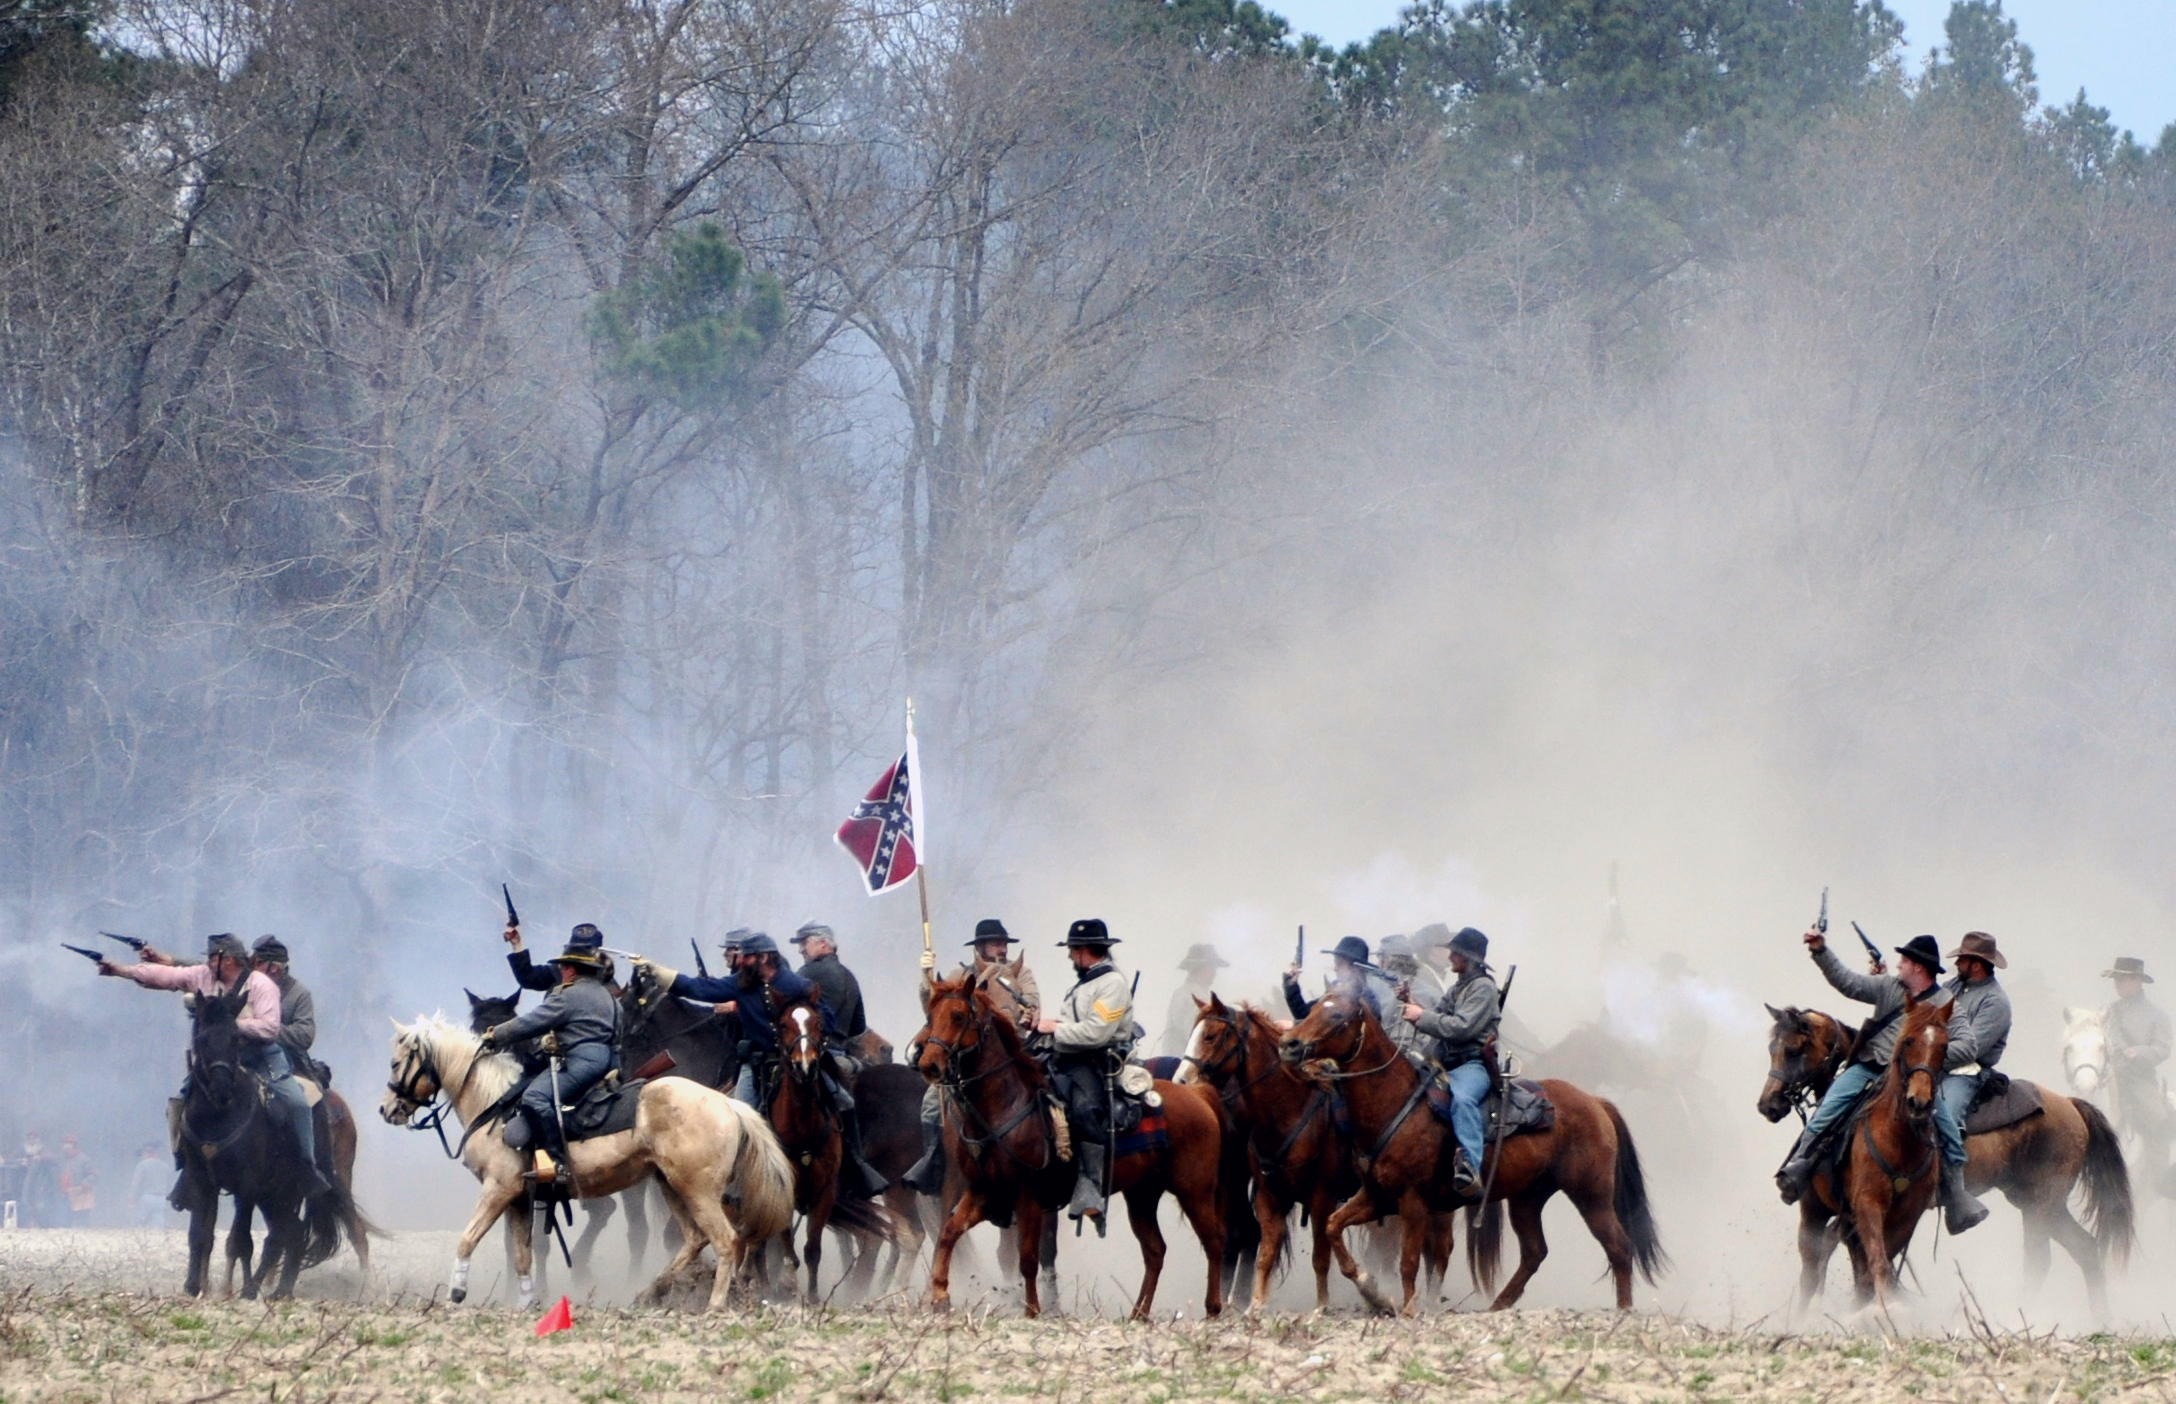
people, military, war, battle, reenactment, history, soldiers, civil war, pack animal